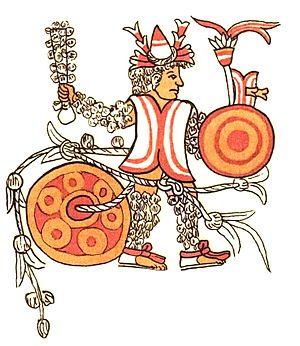
Un temalacatl était une sorte d'autel circulaire en pierre utilisé en Mésoamérique pour y sacrifier les victimes du rituel martial appelé sacrifice gladiatorial. Ils étaient pourvus d'un trou en leur centre par lequel était passée la corde blanche qui servait à attacher la victime du sacrifice.